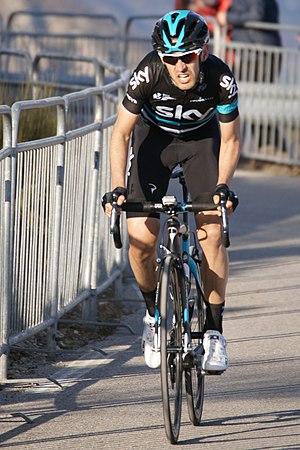
Mikel Nieve Madone d'Utelle 2016 Depicted person: Mikel Nieve Depicted team: Sky